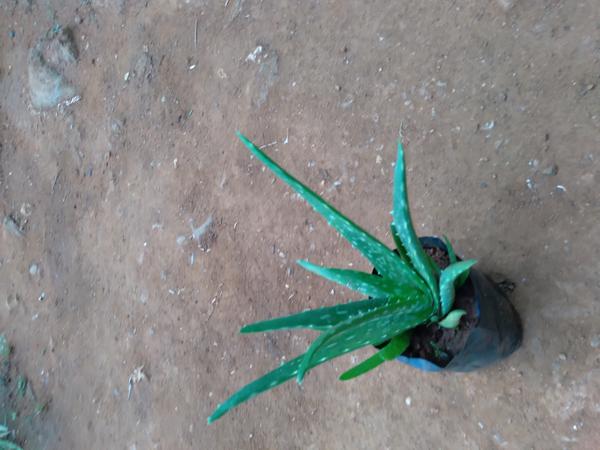
Plant: Aloevera